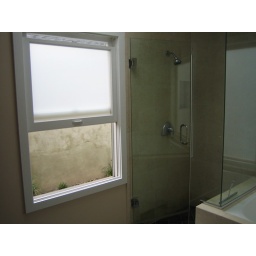
frosted glass for bottom pane of window in master bath. shower stall with built in ledge.